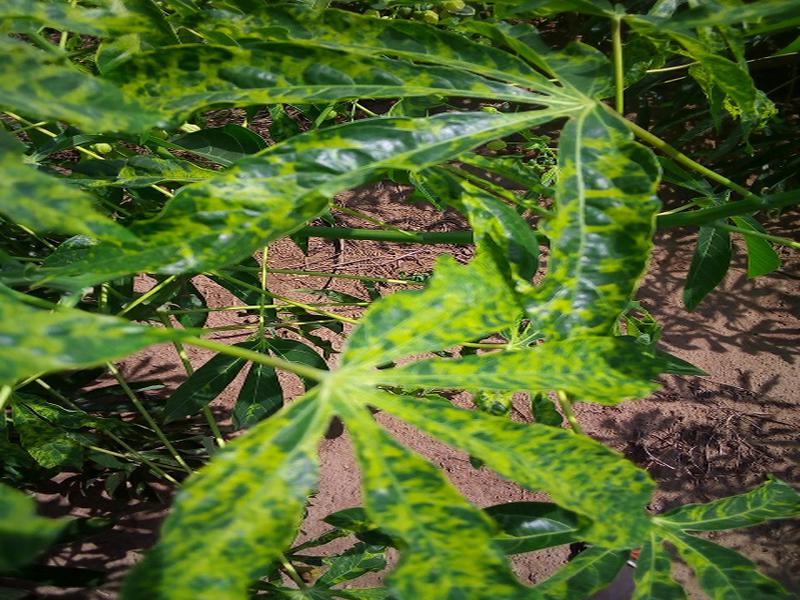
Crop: cassava
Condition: mosaic_disease